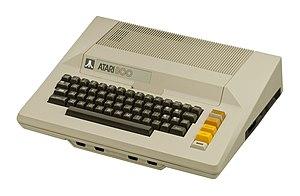
L'Atari 8-bits désigne une série d'ordinateurs personnels 8 bits produits par Atari. Les premiers modèles, Atari 400 et Atari 800, ont été distribués à partir de novembre 1979. À l'époque, l'Atari 400 valait en France environ 1990 francs. La série d'ordinateurs a été un grand succès commercial, vendant deux millions d'unités entre 1979 et 1985.